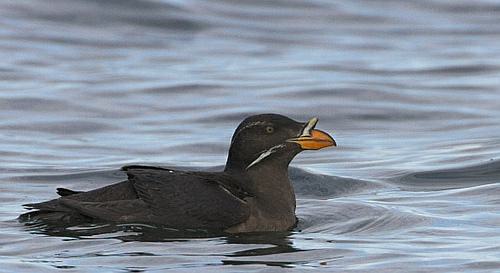
A photo of a rhinoceros auklet